Malvern Hill

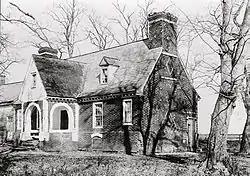
Malvern Hill, before its destruction by fire

Malvern Hill stands on the north bank of the James River in Henrico County, Virginia, USA, about eighteen miles southeast of Richmond. On 1 July 1862, it was the scene of the Battle of Malvern Hill, one of the Seven Days Battles of the American Civil War.